Sayram (city)

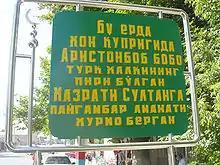
Sign in Sayram (written in Uzbek) marking the bridge where Arslan Baba passed a persimmon stone to young Ahmad Yasavi

The man who later became Khoja Ahmad Yasavi was born in Sayram. The date of his birth is difficult to ascertain from historical documents, and later 13th-century hagiographical sources show evidence of pushing the date of his life to before the Mongol Conquest, i.e. c. 1103–1166. This chronology is generally accepted in contemporary Central Eurasian studies. His first teacher was Hazrat Shayh Shahobiddin Isfijabi. Today he is known by the nickname Oqota Baba (White Grandfather). Near his mausoleum, there is a small stream bridged by the main road into Sayram. This bridge is the focus of a local legend concerning the meeting of Ahmad as a boy and the great wanderer Arslan Bab - also well known as Arystan Bab.